Campus Front of India

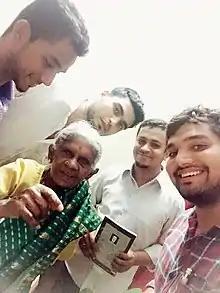
Campus Front activists with Saalumarada Thimmakka on World Environment Day, 2015

CFI's Karnataka unit conducts the Green Campus campaign in June every year, through planting trees and cleaning school campuses in Karnataka. On 5 June 2015, (World Environment Day) the organization re-launched the campaign with a new name, Healthy Campus, hoping to widen its reach. Along with planting trees and cleanliness, it raised anti-drug and anti-tobacco awareness in schools. These activities helped the organization to gain a good name through social service, dimming allegations against it.